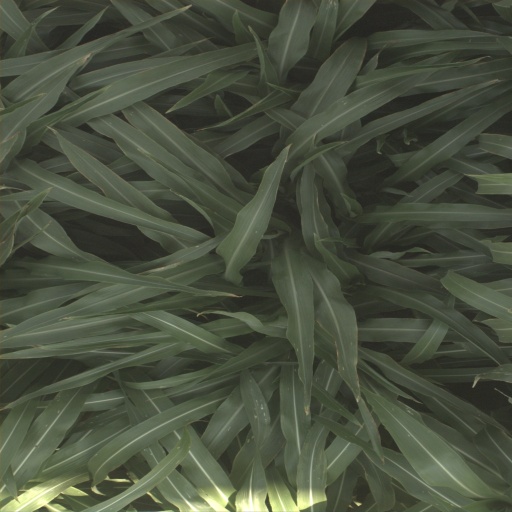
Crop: sorghum